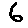
Label: 6